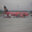
Label: airplane